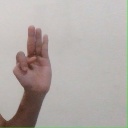
अक्षर: भ